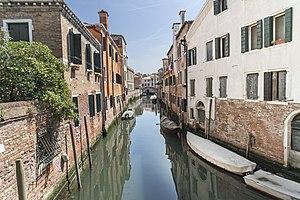
Le rio dell'Avogaria est un canal de Venise dans le Dorsoduro.